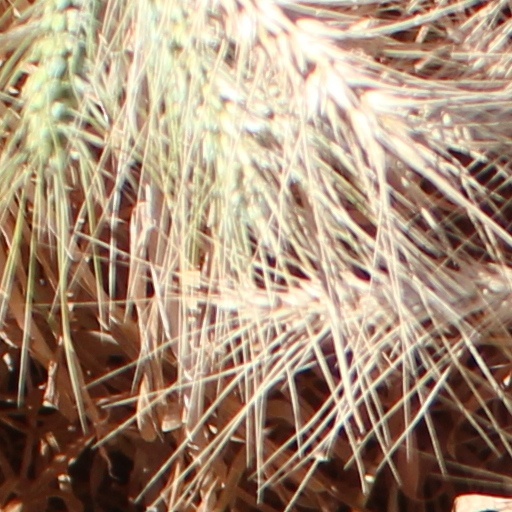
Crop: wheat